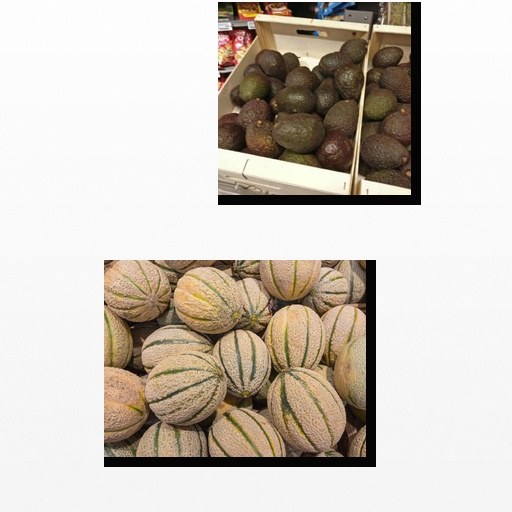
Food items: cantaloupe, avocado